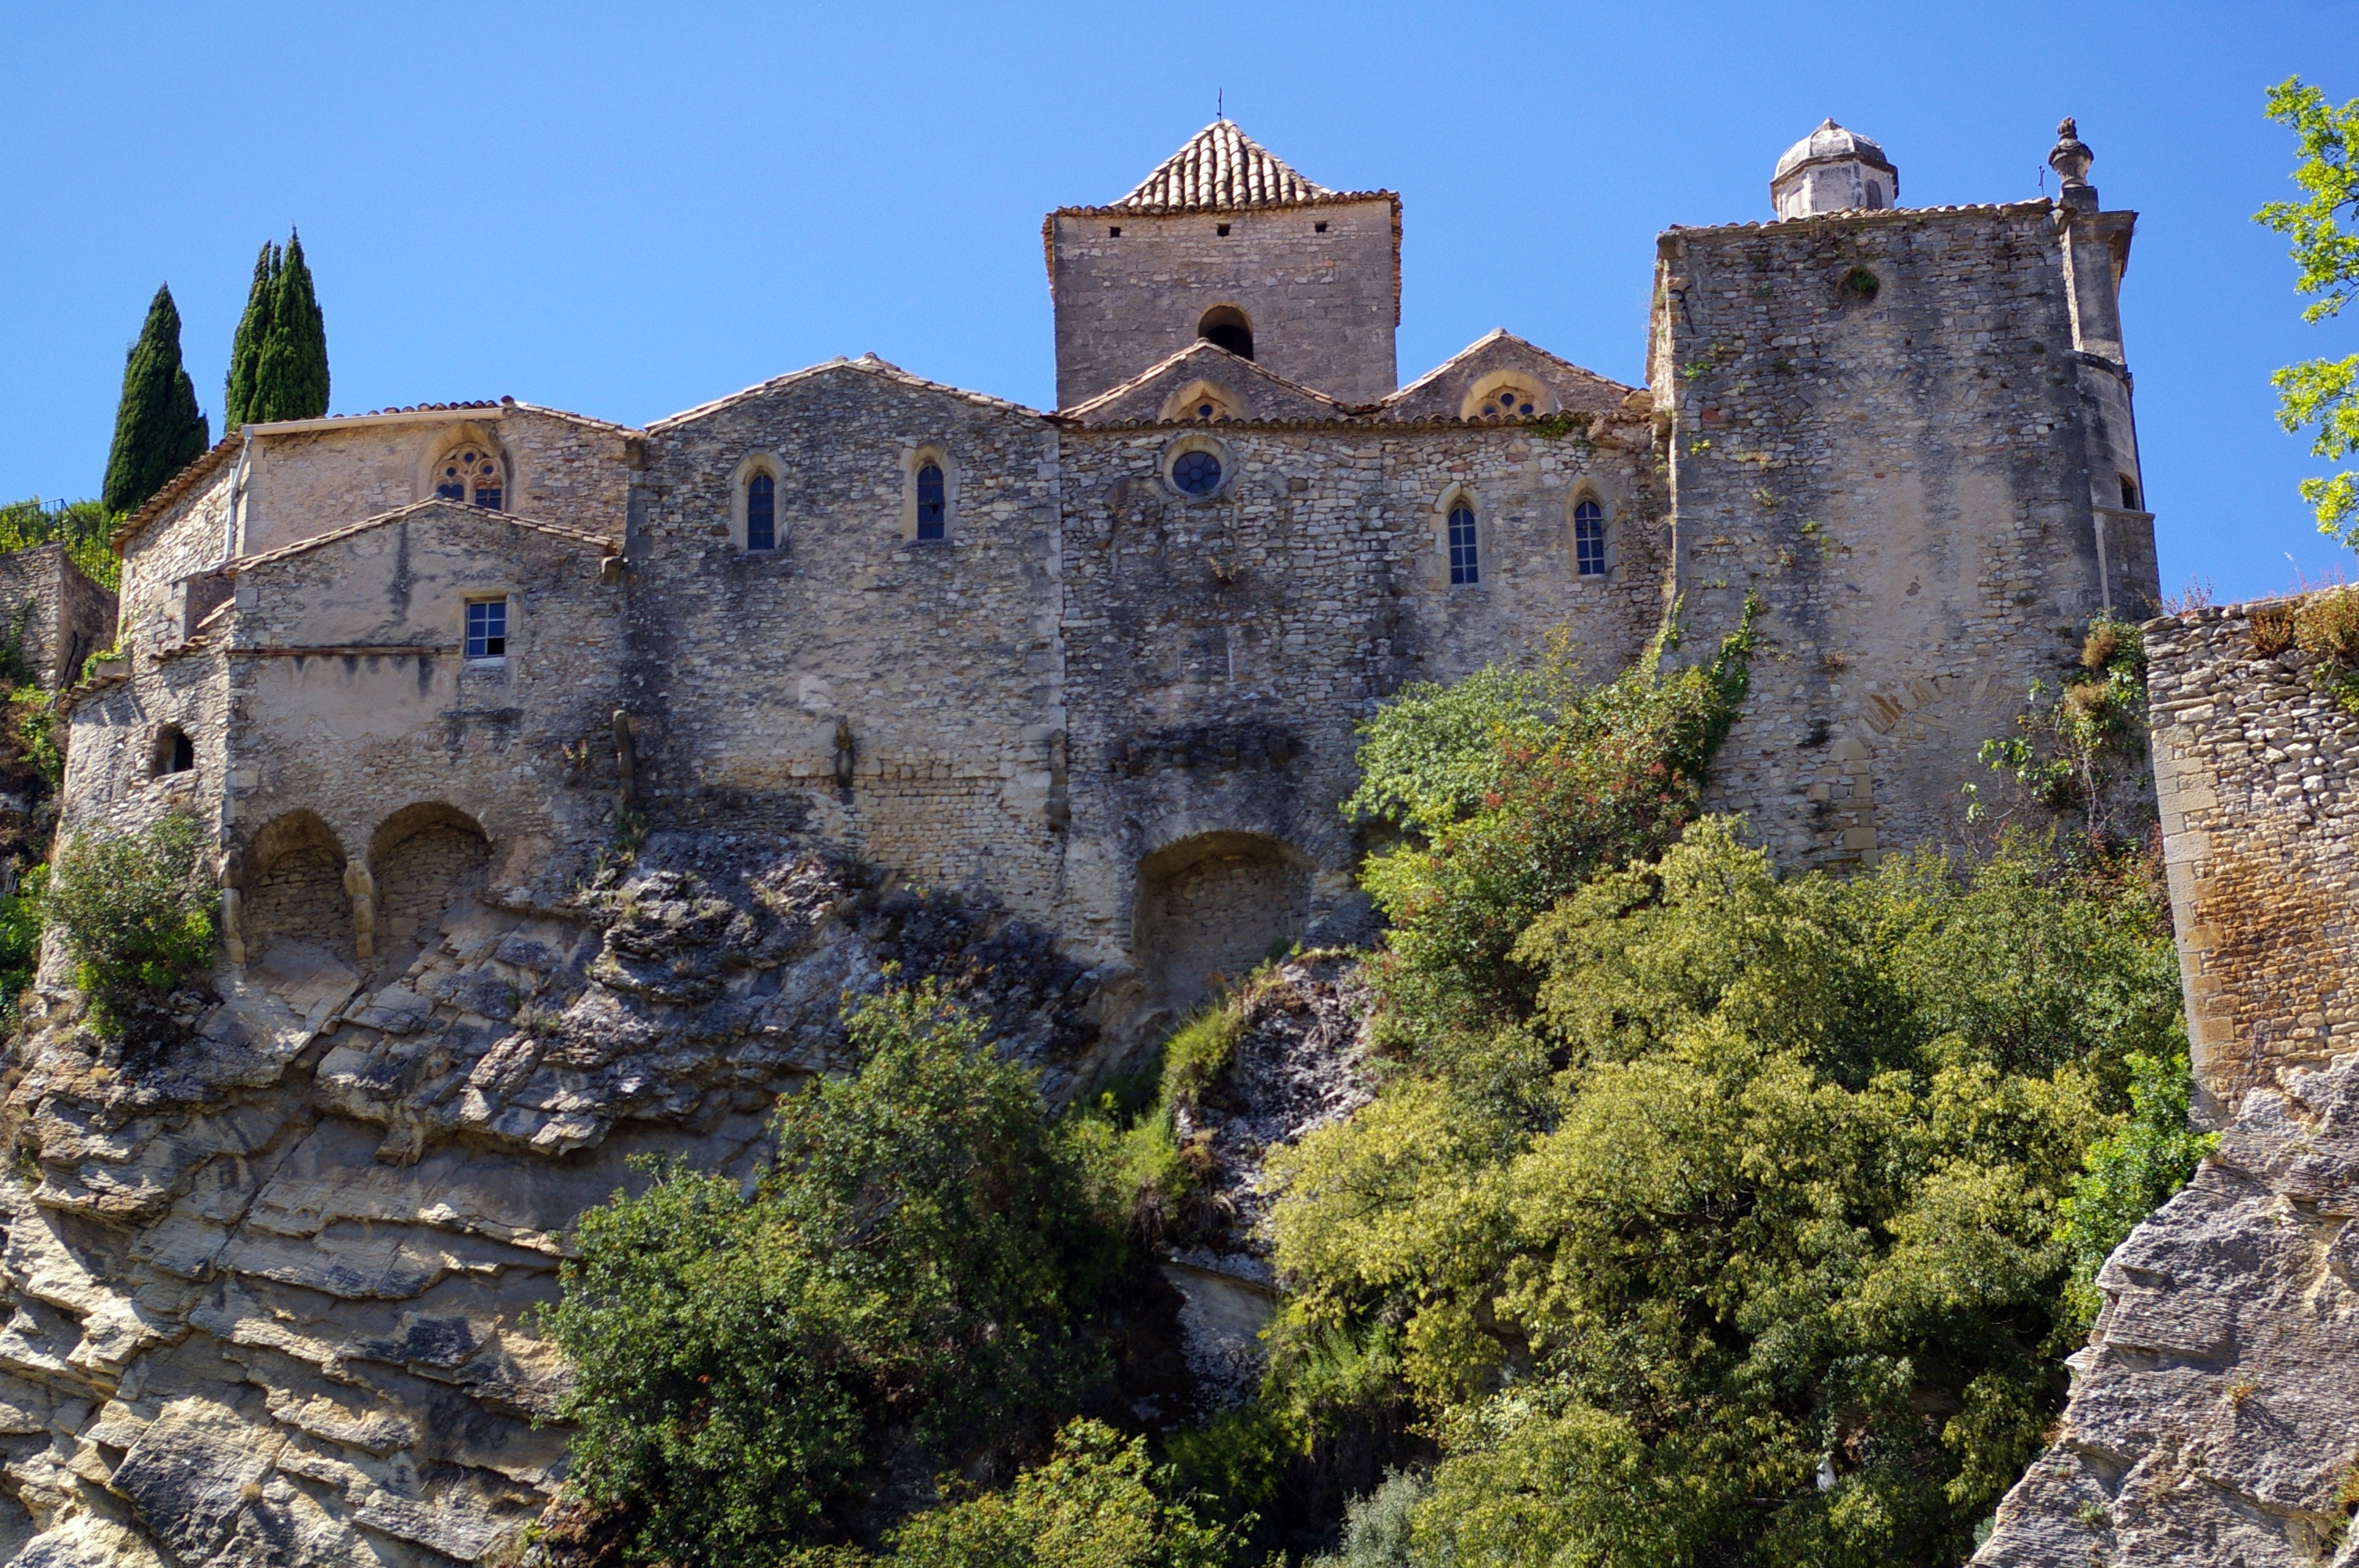
landscape, architecture, bench, antique, building, chateau, city, monument, france, show, castle, landmark, fortification, ruin, tourism, religious, theatre, arena, buildings, ruins, columns, monastery, roman, history, worship, pierre, heritage, former, middle ages, moat, vaucluse, ancient architecture, ancient ruins, vaison la romaine, roman forum, roman art, historic site, ancient history